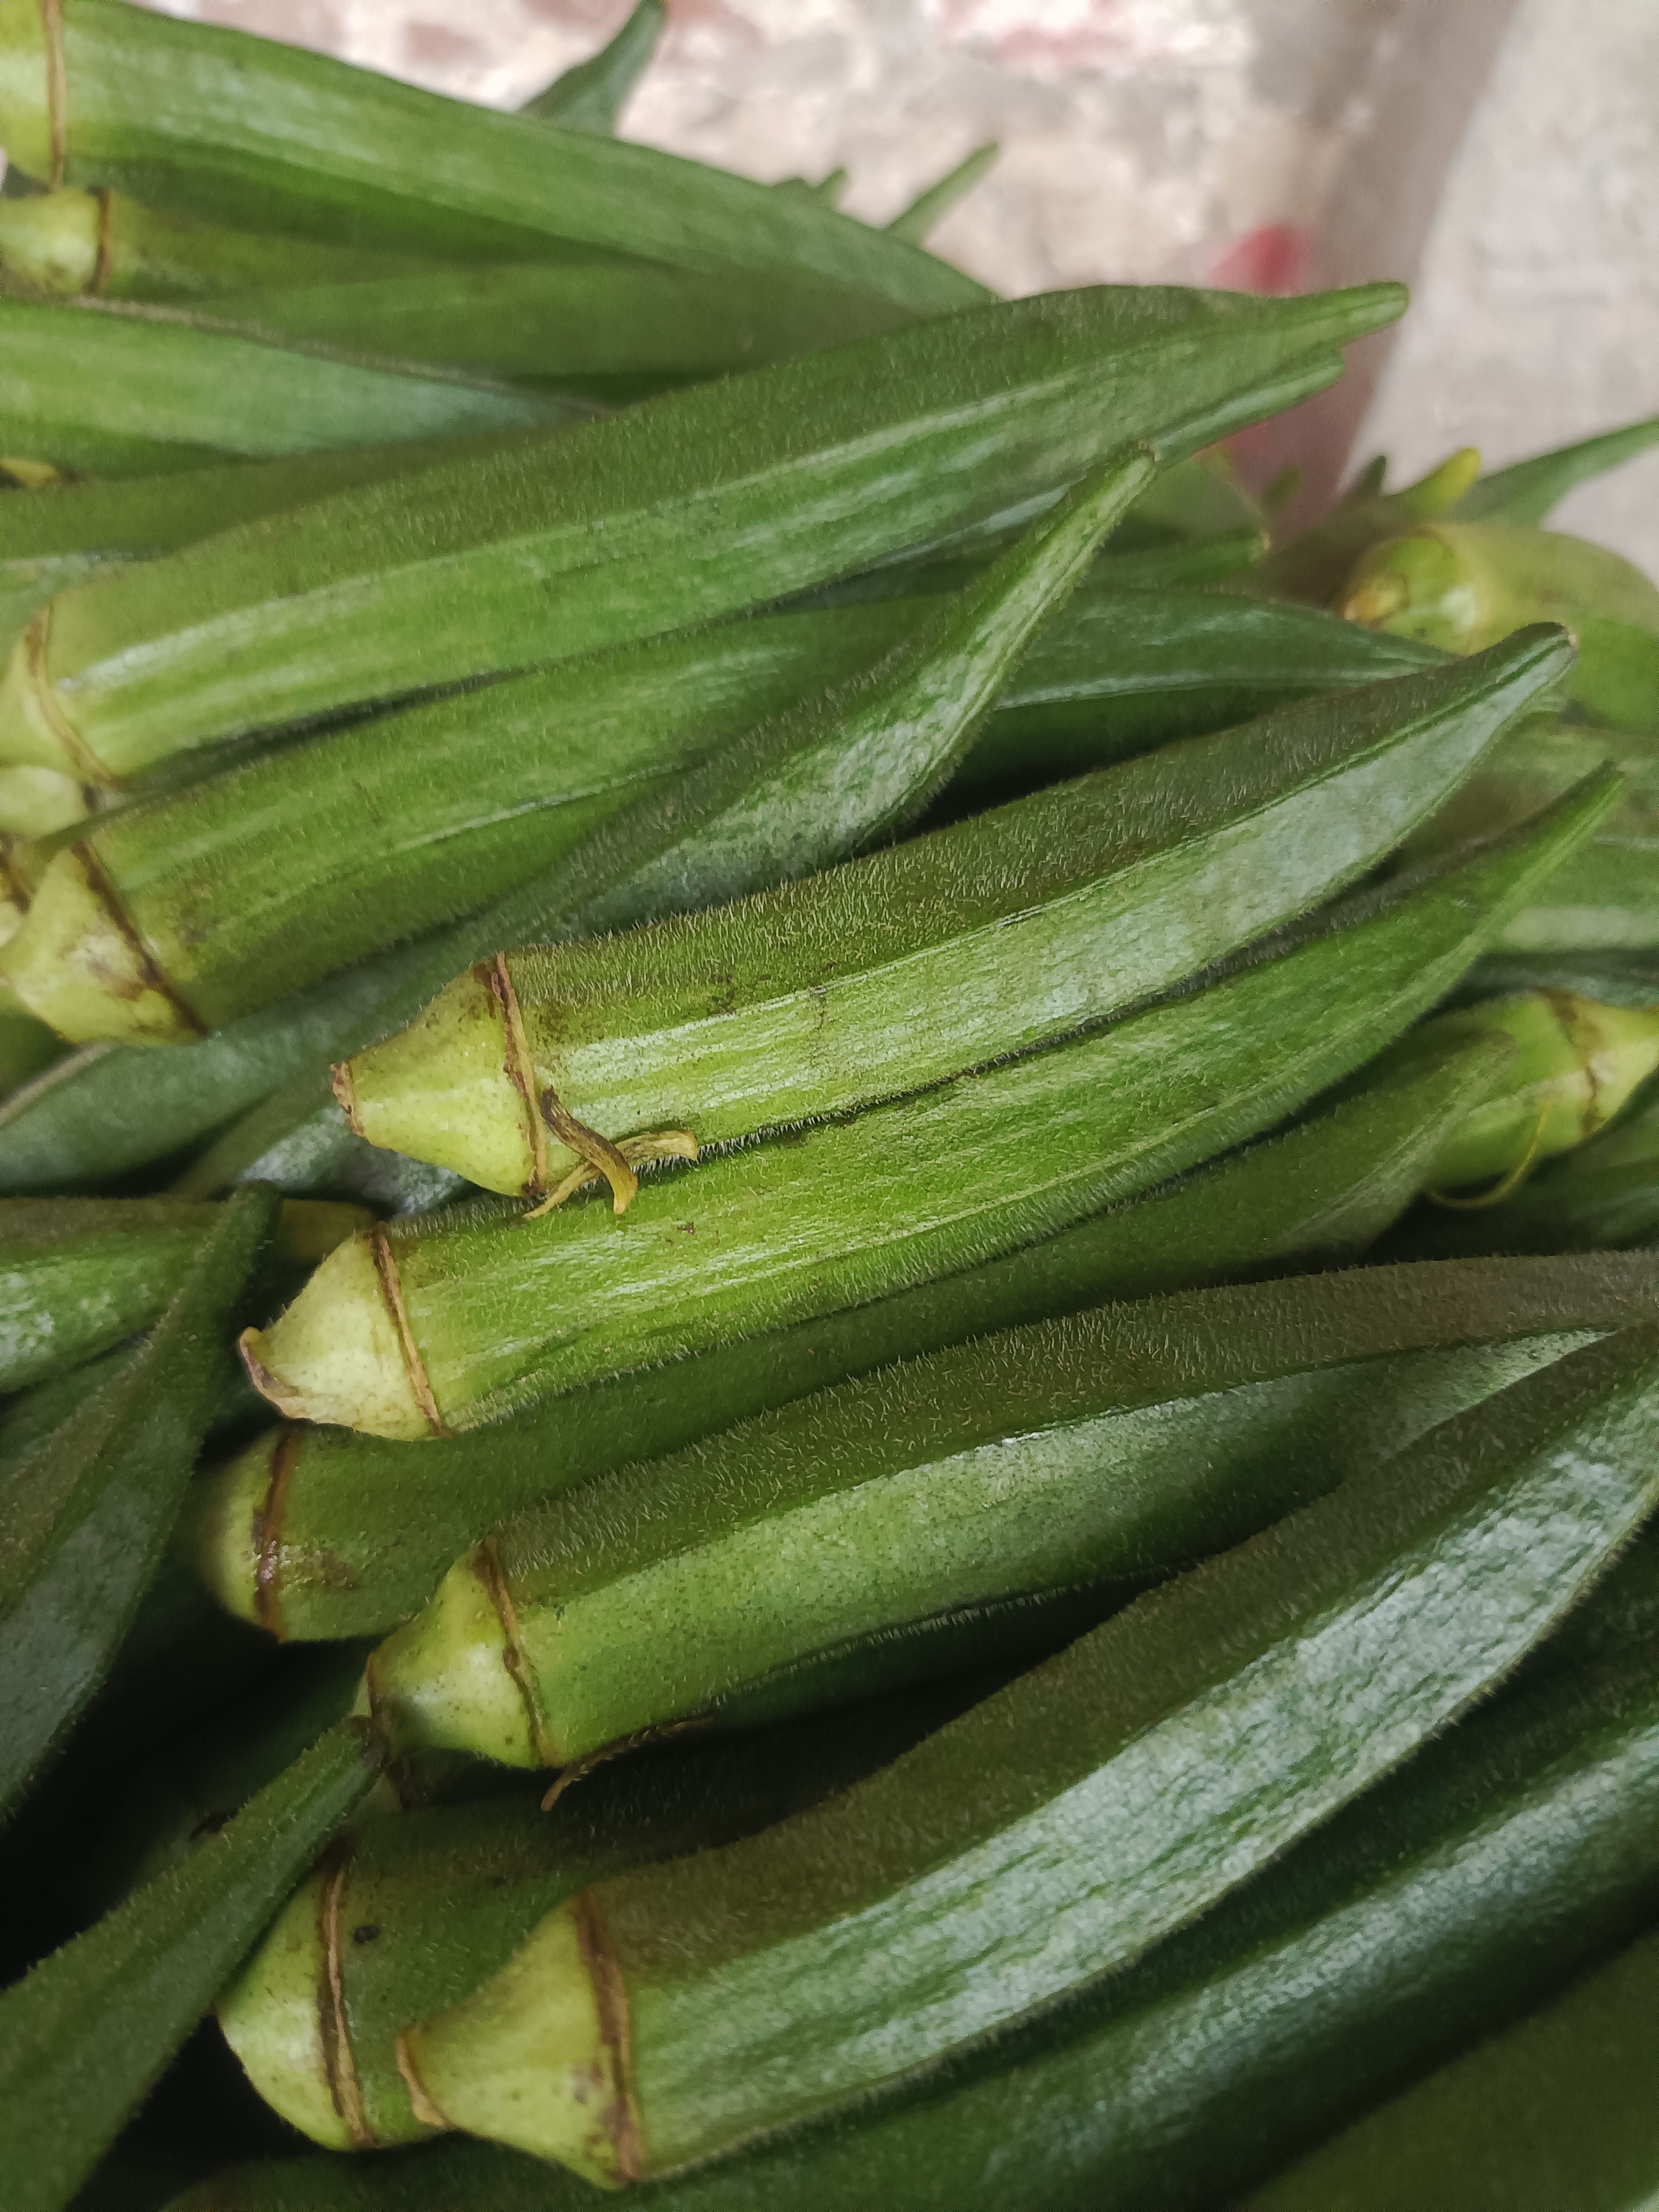
Label: Abelmoschus esculentus